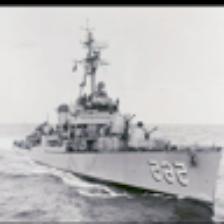
Label: NonHuman